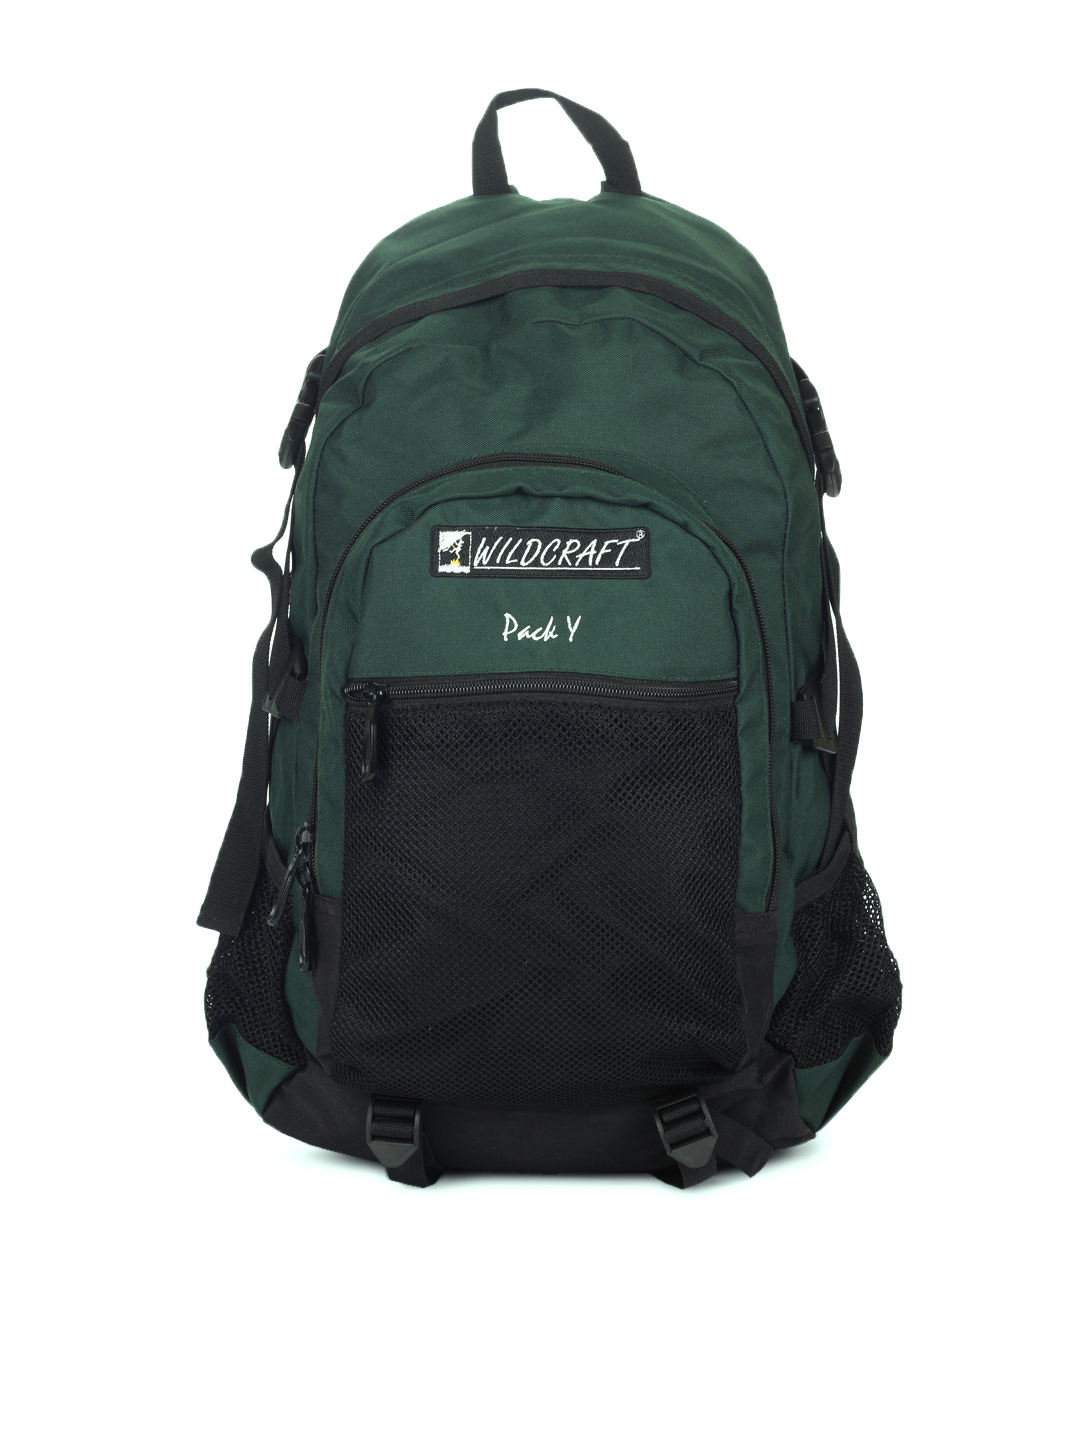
Wildcraft Unisex Green Backpack
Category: Accessories / Bags / Backpacks
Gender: Unisex
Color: Green
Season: Winter 2015
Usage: Casual